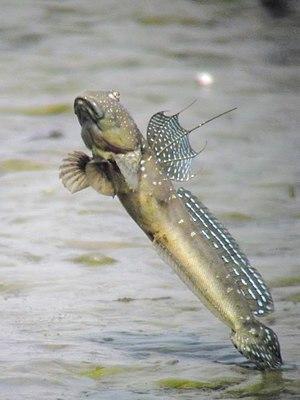
Le genre Periophthalmus regroupe des espèces de poissons de la famille des Gobiidés appelées Périophthalmes, aussi appelés Poissons grenouilles, Gobies Sauteurs, Gobies Marcheurs et Sauteurs de Vase. Ils sont capables de vivre provisoirement à l'air libre, sur la vase, les rochers du bord de mer ou les branches de la mangrove où ils se nourrissent d'insectes et de petits invertébrés.